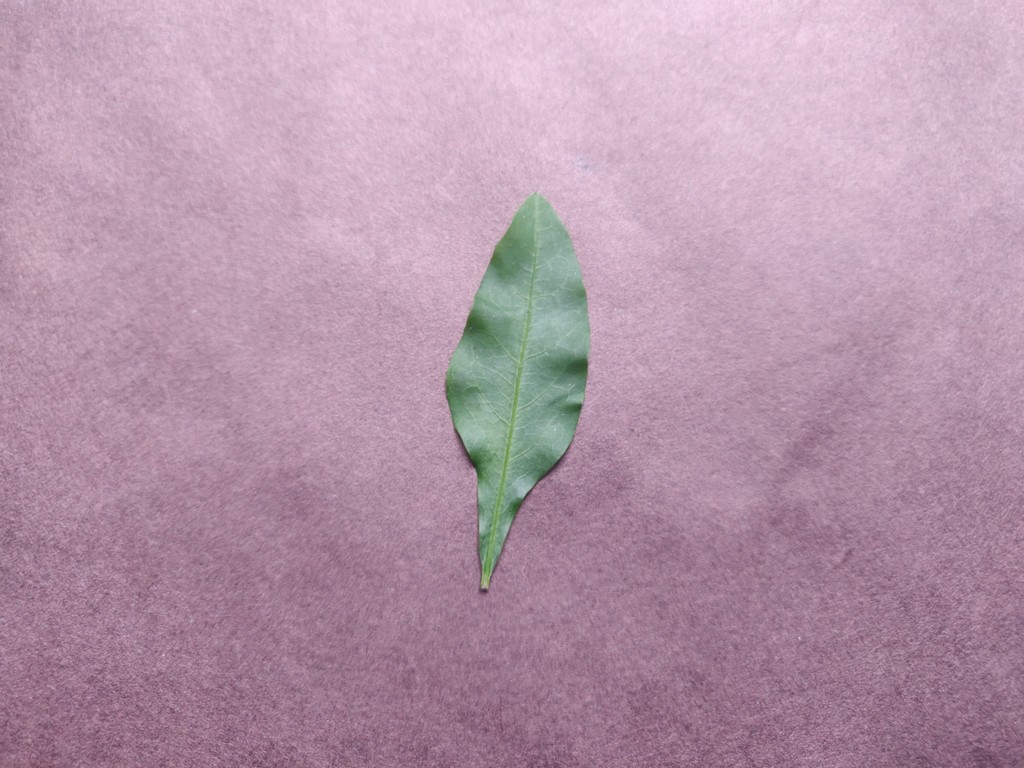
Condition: Healthy
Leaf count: single
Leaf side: front